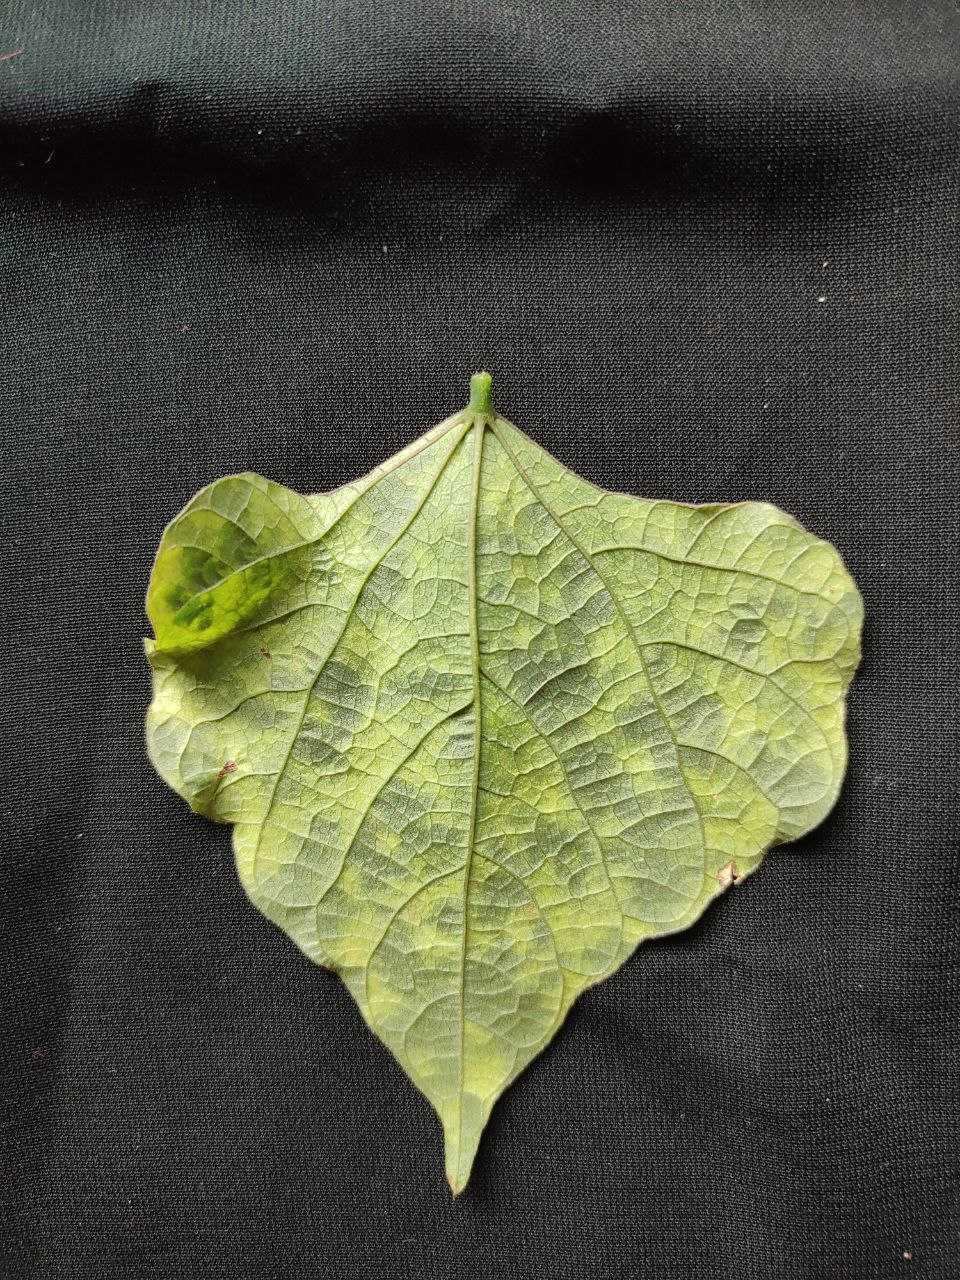
Crop: bean
Leaf condition: Mosaic Virus